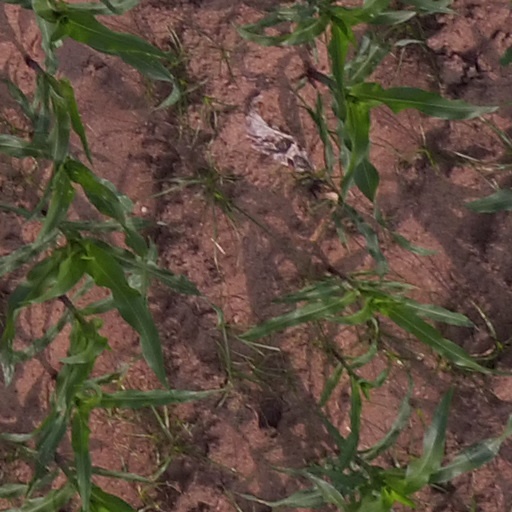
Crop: maize; corn